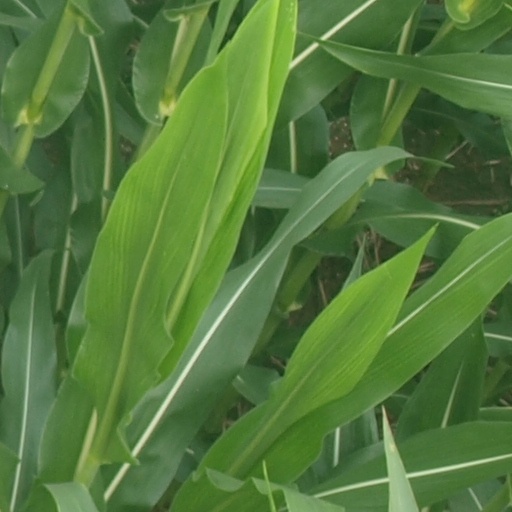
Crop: maize; corn